Lavochne

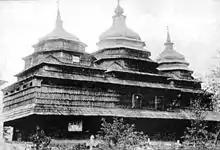
Saint Michael's Church in Lavochne (destroyed in a fire in 2012)

The village used to contain an architectural monument (1415/1), the wooden church of St. Michael, dating to 1907. On July 10, 2012, the church was destroyed in a fire caused by a lightning strike. In its place, another church, also wooden, has been built.